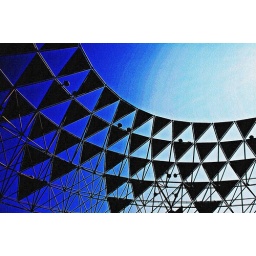
Silhouette against blue sky